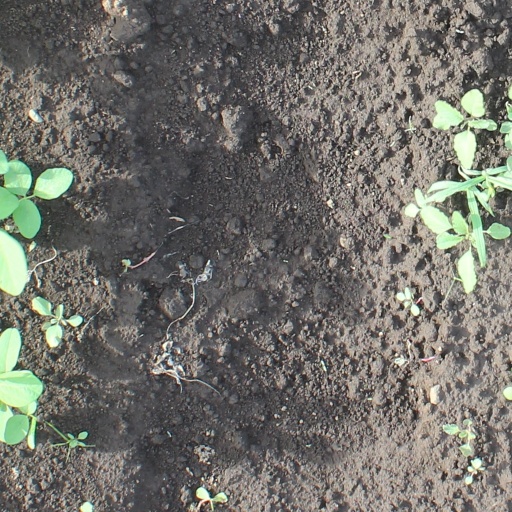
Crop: soybean